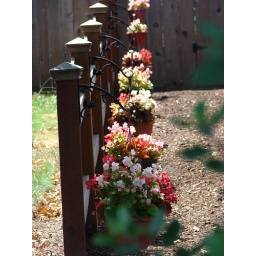
flowers in hanging pots